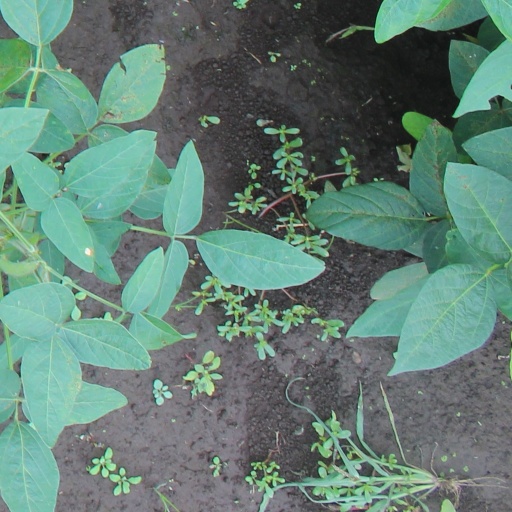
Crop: soybean